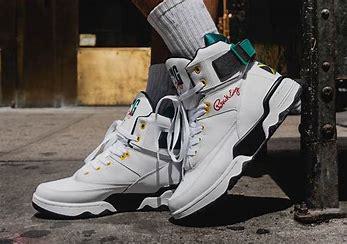
Brand: Ewing
Model: 33 Hi